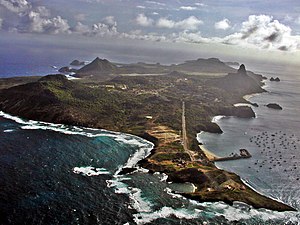
Fernando de Noronha
Hovedøen set fra luften
Fernando de Noronha er en brasiliansk øgruppe, der består af 21 mindre øer